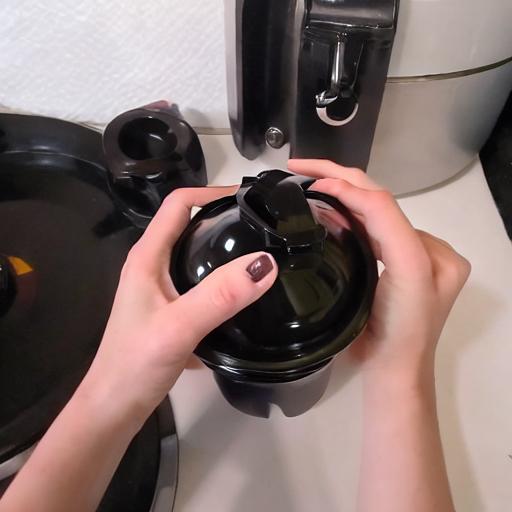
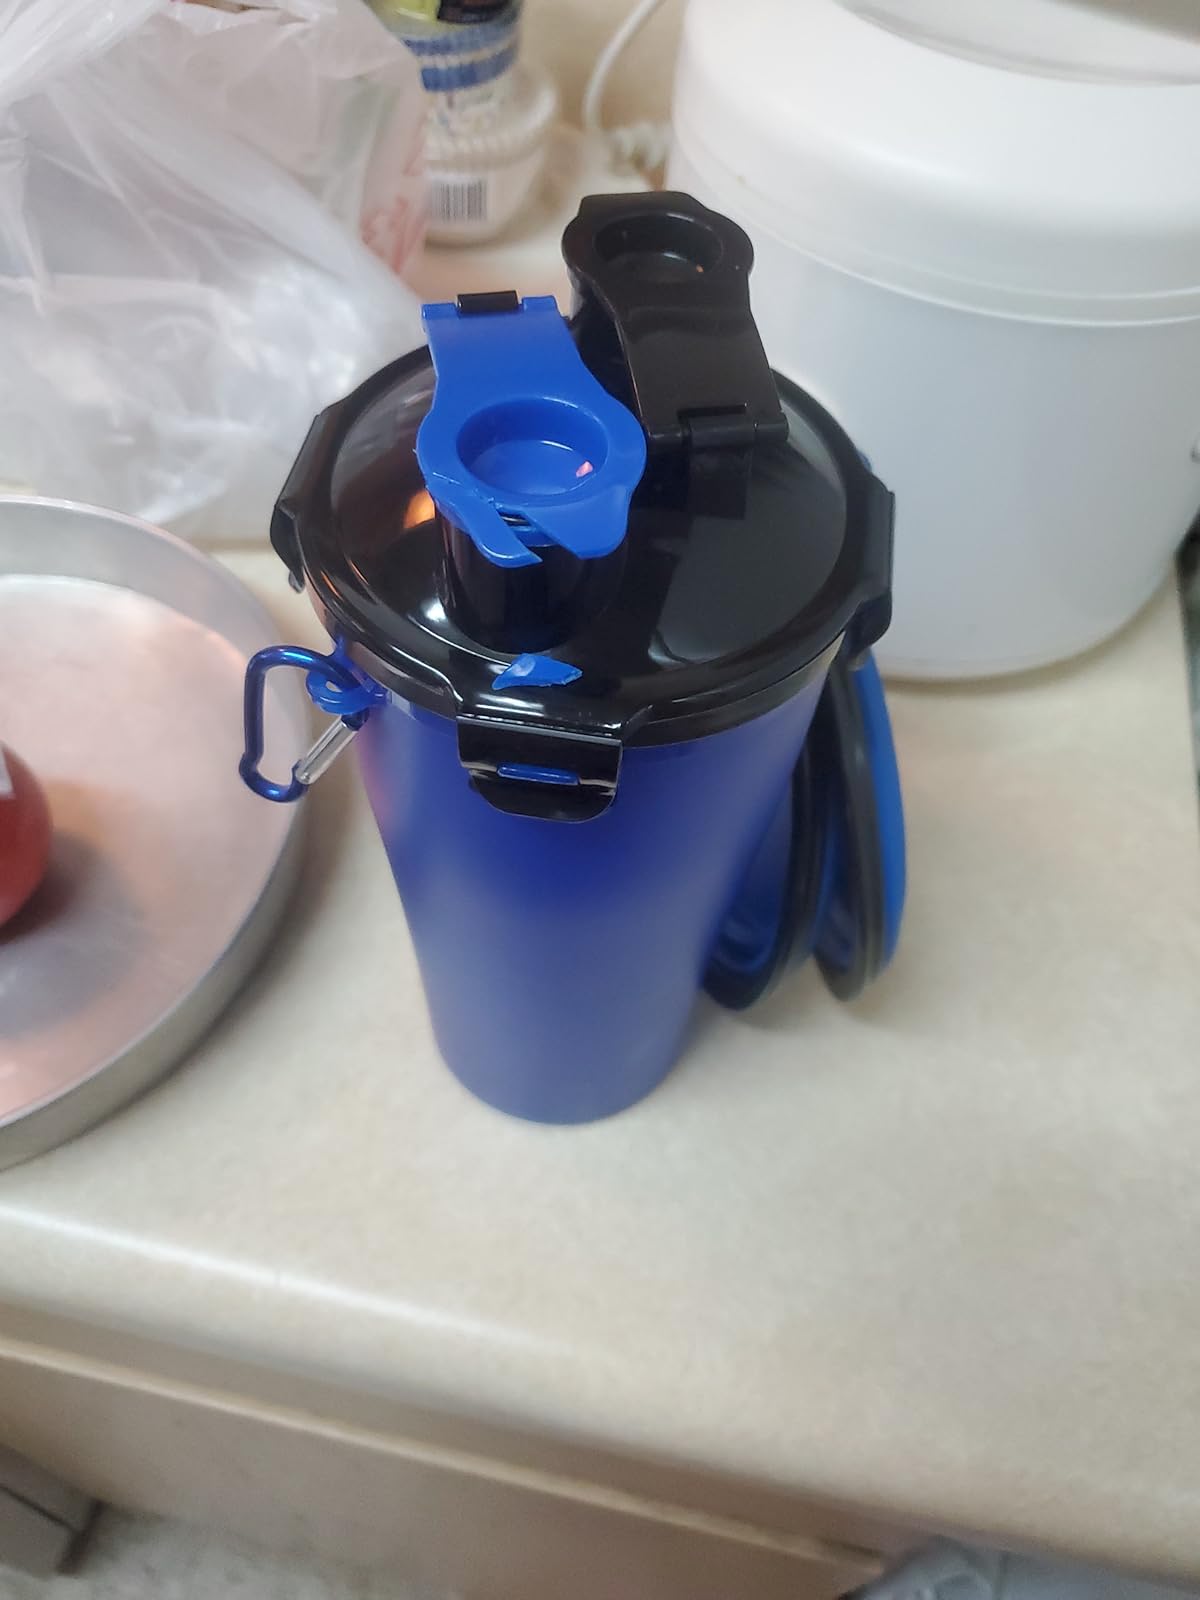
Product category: items_bowl
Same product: no